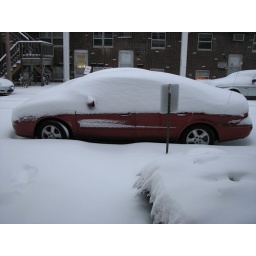
My car again. There is a sidewalk under all that white stuff, leading right to the door.